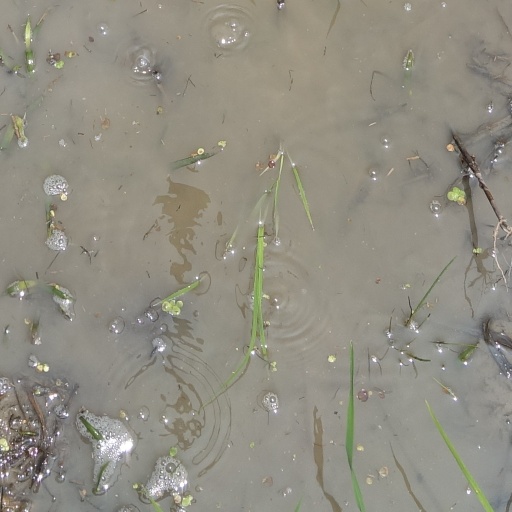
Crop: rice